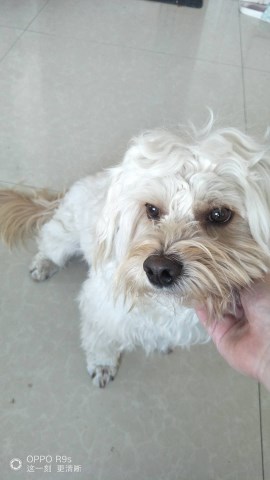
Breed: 3336-n000121-chinese_rural_dog